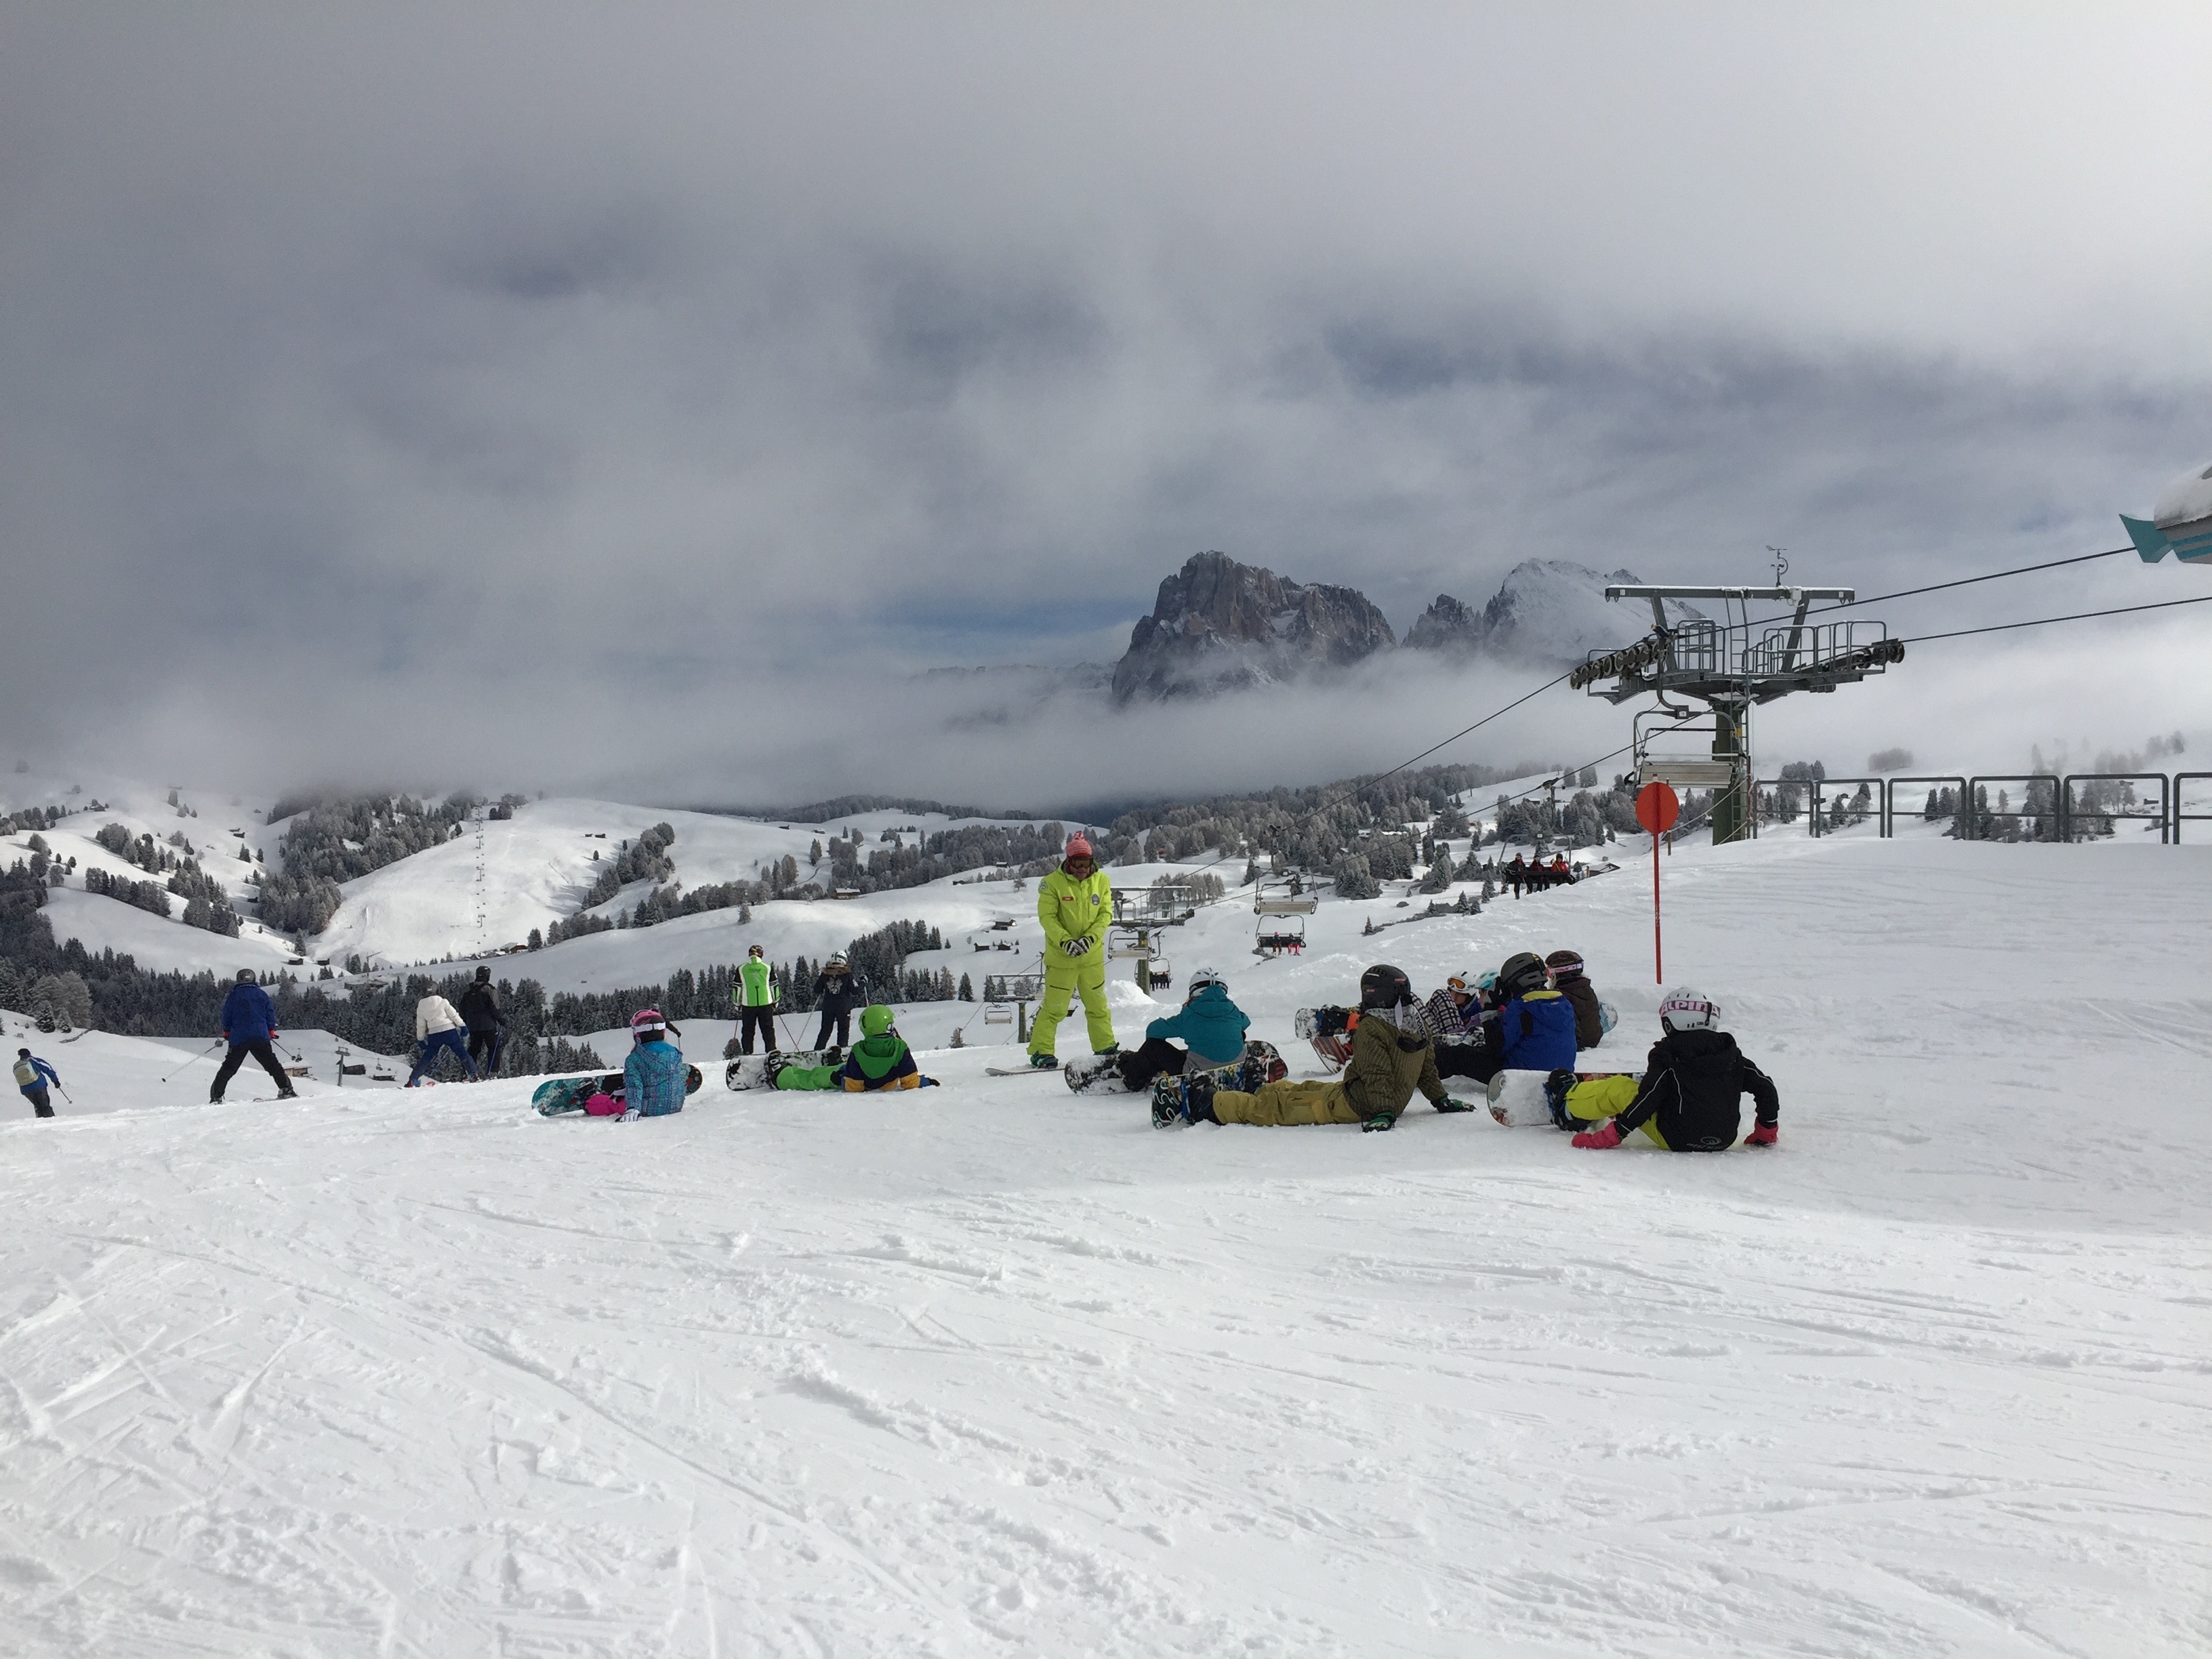
landscape, mountain, snow, winter, track, sport, vehicle, chairlift, weather, italy, skiing, sports equipment, winter landscape, winter sport, sports, ski, piste, sci, dolomites, ski equipment, auto racing, geological phenomenon, dolomiti superski